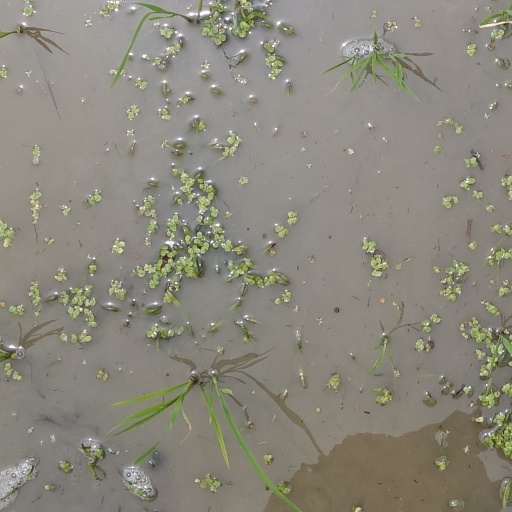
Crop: rice